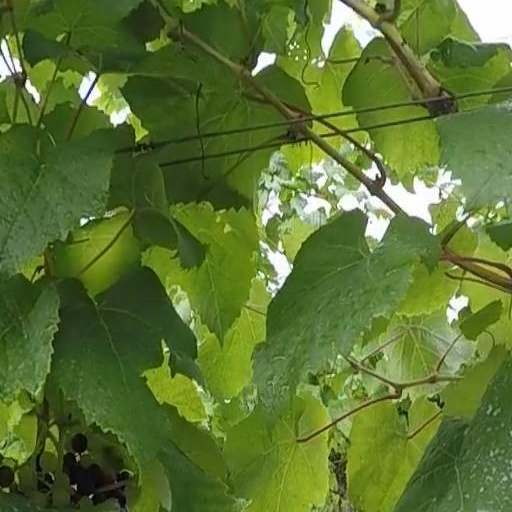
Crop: grape